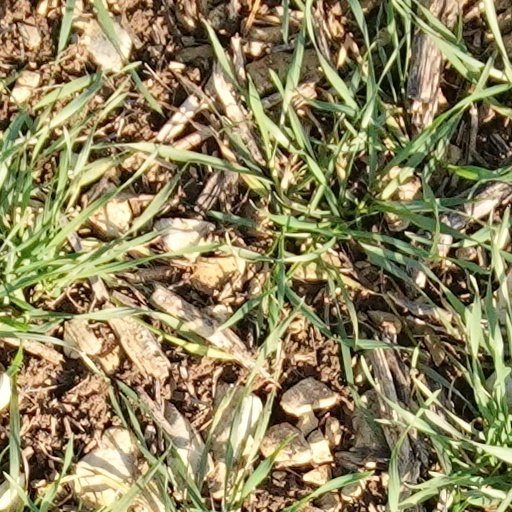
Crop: wheat